120th Fighter Aviation Regiment

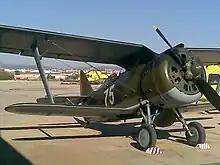
Polikarpov I-153 biplane fighter aircraft

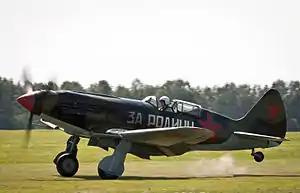
MiG-3 aircraft

Initially the regiment was formed from October 24, 1940, in the Moscow Military District in the city of Klin equipped with Polikarpov I-153 aircraft. Pilots were drawn from 1940 graduates of the Batayskaya, Kamenskaya, Kachinskaya, Chkalovskaya, Chuguevskoy and Odessa military aviation schools. The regiment completed its formation and attained combat readiness as part of the Moscow Air Defence District on December 31, 1940. It was allocated the Field mail number 35470. It formed part of the 24th Fighter Aviation Division.